Fernet con coca

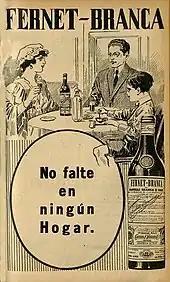
Fernet-Branca advertisement published in the magazine "Caras y Caretas" in 1920, showing a family having soda water and fernet, representing the bitter as a staple in homely life

Although the exact origin of the cocktail is poorly-documented and "somewhat shrouded in mythmaking", it is generally agreed that it originated in Córdoba Province, and is heavily associated with its capital of the same name, Argentina's second most populous city. Some sources say that the cocktail already existed in the 1950s, as a "gentler" variation of the common combination of fernet and soda water, while others affirm that it was invented in the 1970s by Oscar "el Negro" Becerra, a drummer and bartender from Cruz del Eje, a city in the province's northwest. Another version suggests the drink was invented in Argentina's northern provinces. "Fernet con coca" began to grow in popularity in Córdoba city during the 1980s, in the period that followed Argentina's return to democracy. Although "theories swirl about who sparked fernet's explosion", most point to the city's large population of university students. By the end of the decade, Fratelli Branca's marketing director noticed the drink's growing popularity in Córdoba and launched a series of national advertising campaigns actively encouraging the combination with Coca-Cola, at first in an "implicit" agreement with The Coca-Cola Company and, between 1994 and 1997, as an official co-branding campaign. Fratelli Branca head of marketing since 1992 Hernán Mutti told "Fortune" in 2016: "We had to convince Argentina that this was the way to drink fernet: to be shared between friends. It was being drunk behind closed doors; it wasn't a friendly product." The company then "did everything to get people to try fernet and cola on any occasion", promoting the drink with samplings at bars and events and in popular seaside towns along the coastline of the Atlantic, targeting people under the age of 25. The tastings were accompanied by advertising connecting Fernet-Branca to distinctive national landscapes, such as Patagonia's Perito Moreno glacier. The campaign is considered one of the most successful marketing strategies in the country's recent history, as it managed to "capture a still incipient consumption in a specific place in the country to popularize it and impose it in the daily life of Argentines."